Robert Willis (engineer)

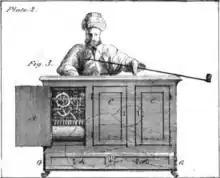
Willis's 1821 illustration of how a human could be concealed within the supposed chess automaton

His health was delicate, which prevented him from going to school, and he was privately tutored. He showed talent in music, and as a draughtsman, and when he was 19 took out a patent on an improved pedal harp. In 1820 he went to a demonstration of Wolfgang von Kempelen's "Turk", a supposed automaton chess player, and the following year published "An attempt to Analyze the Automaton Chess Player", in which he showed how a human player could be concealed within the chest housing the supposed machinery.